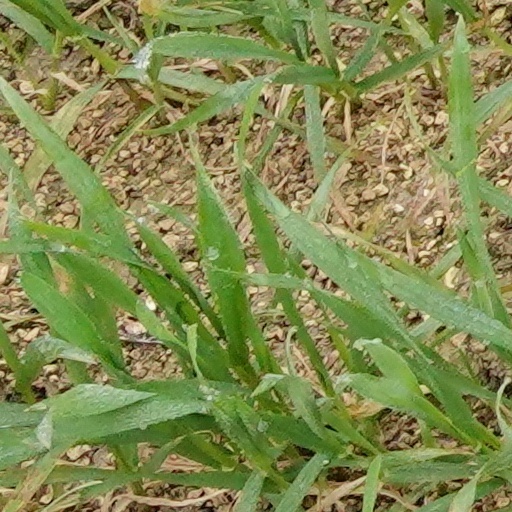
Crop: wheat